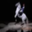
Label: horse